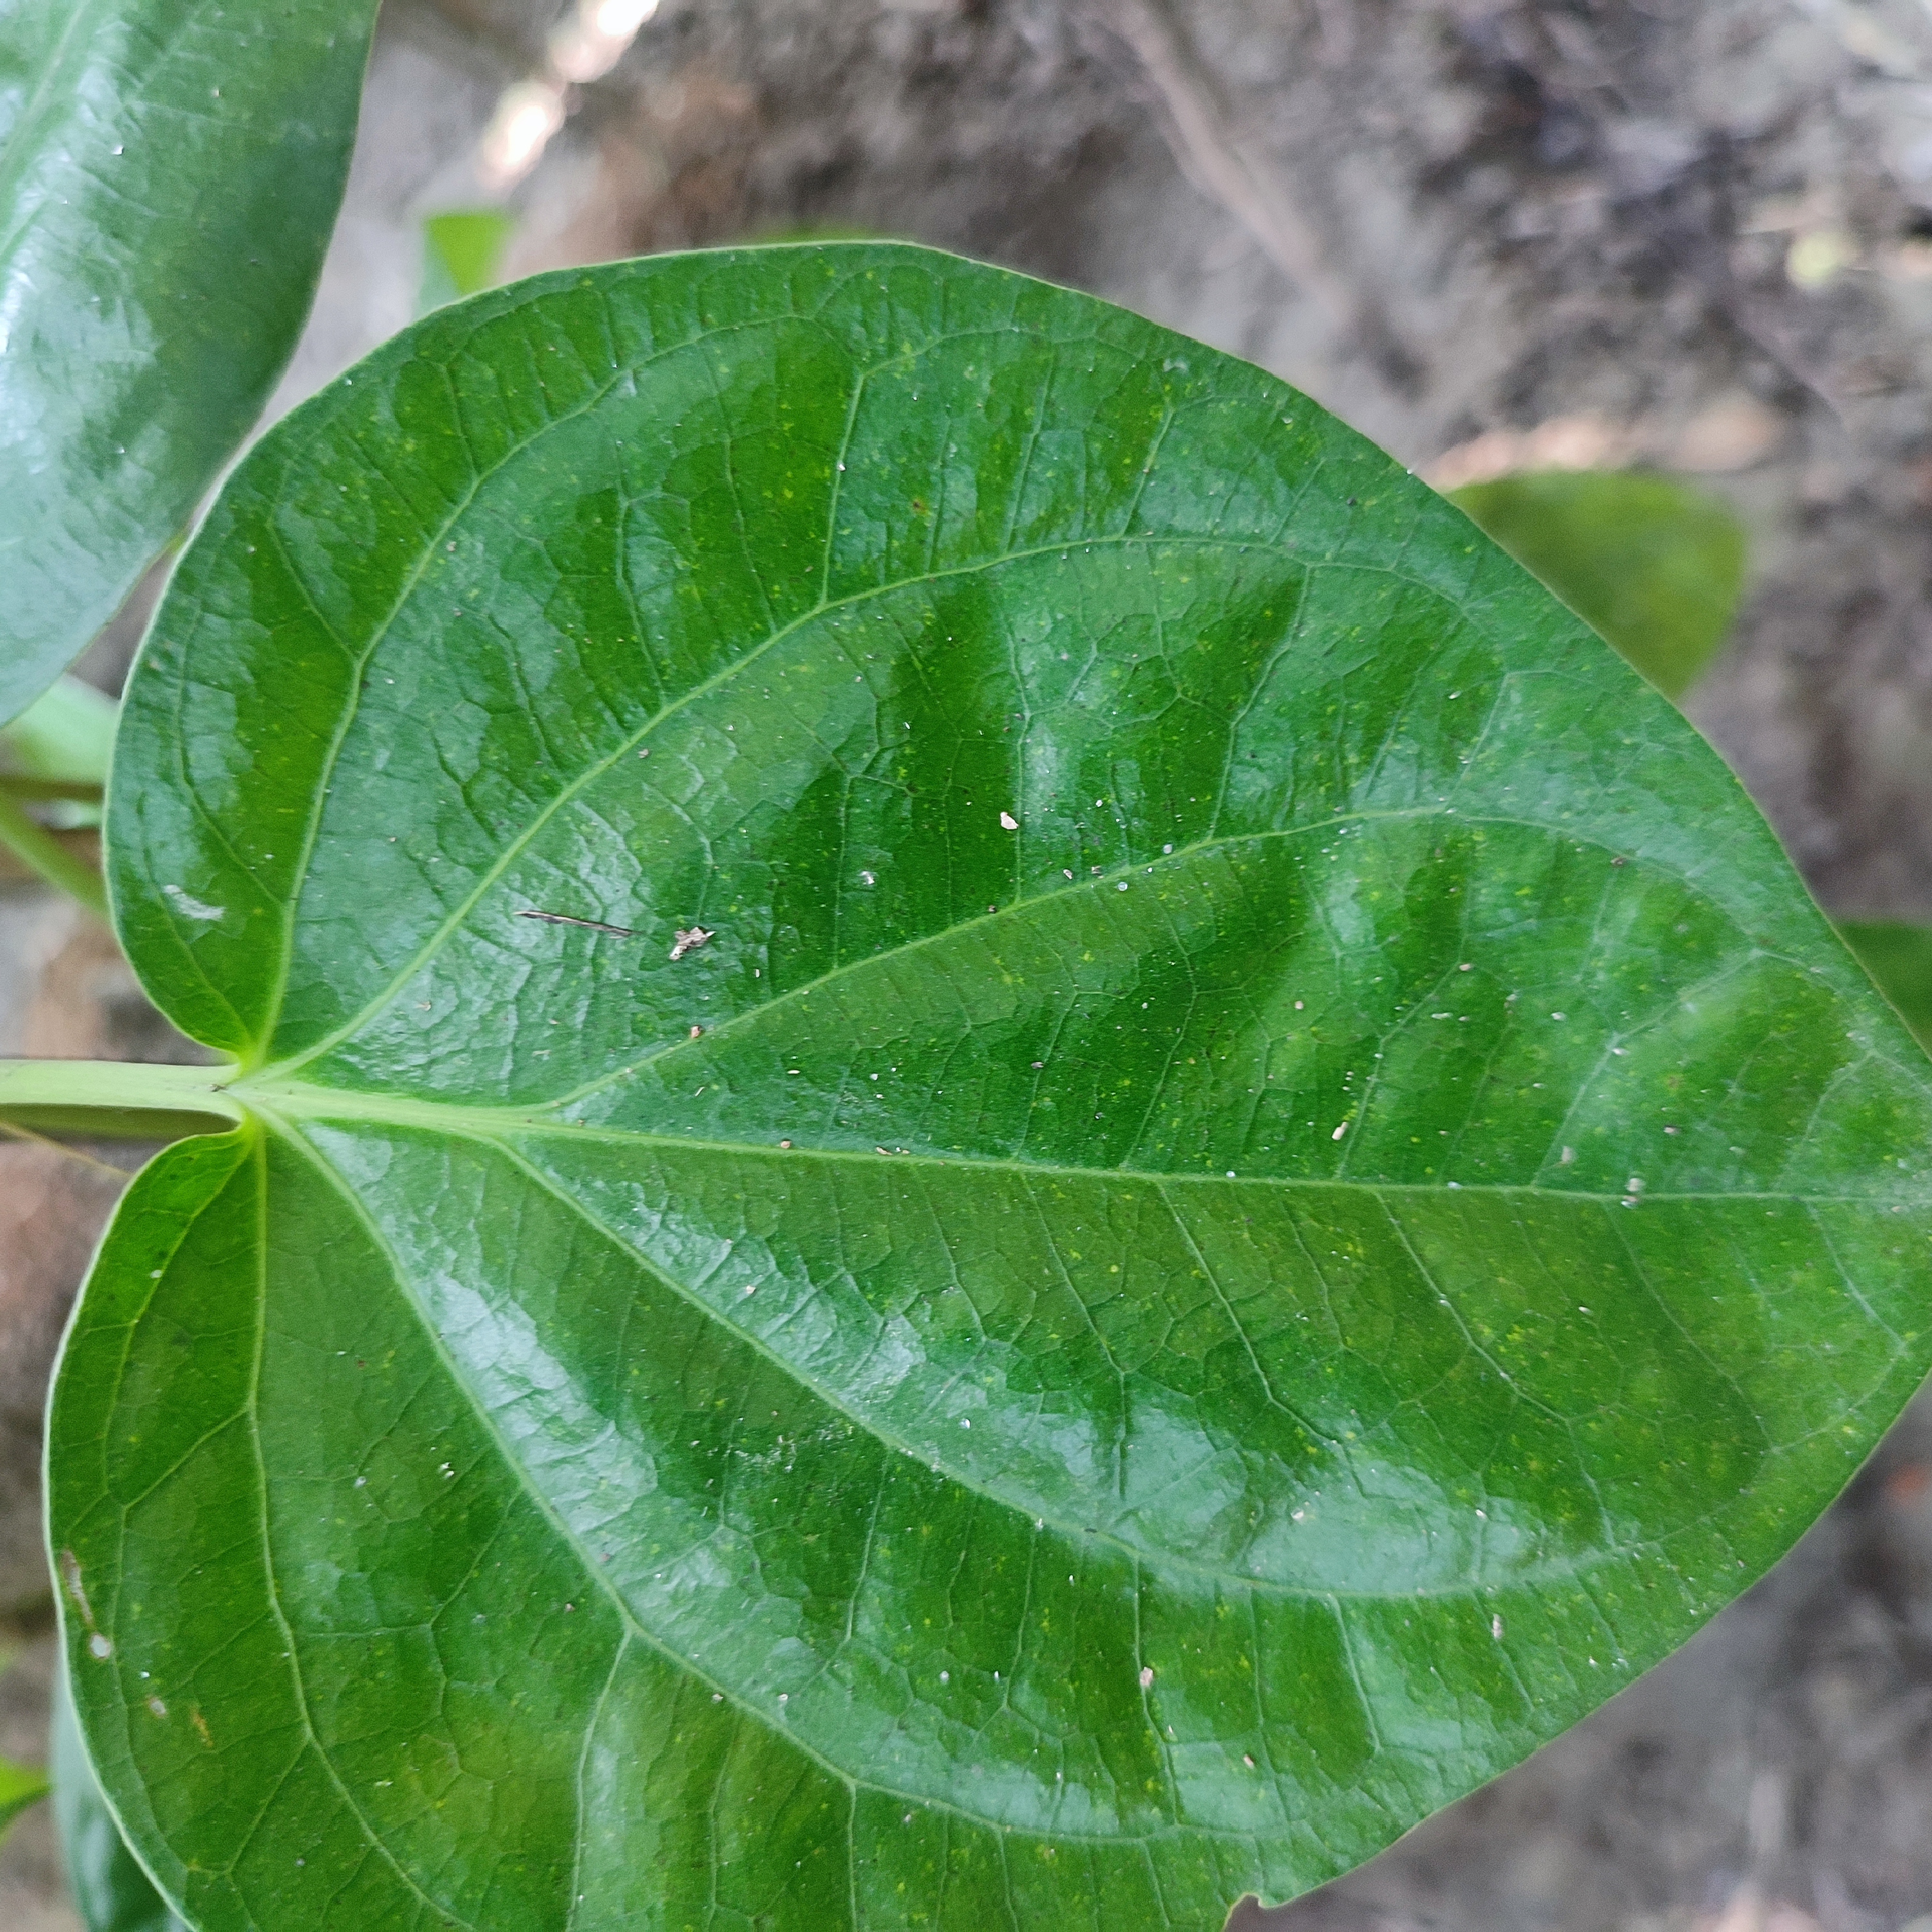
Label: Healthy_Leaf